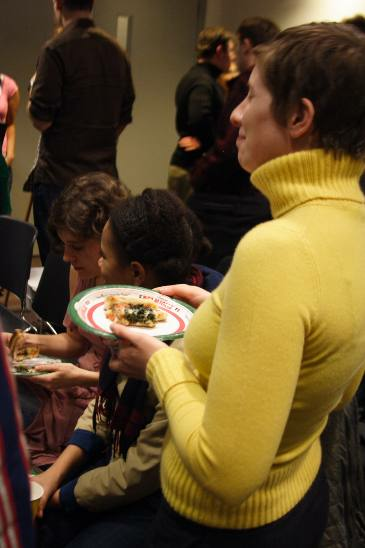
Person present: Yes